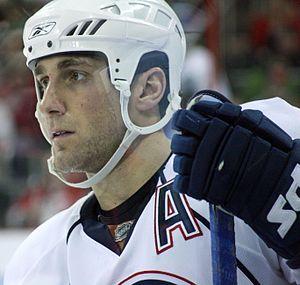
Jarret Stoll est un joueur professionnel canadien de hockey sur glace.